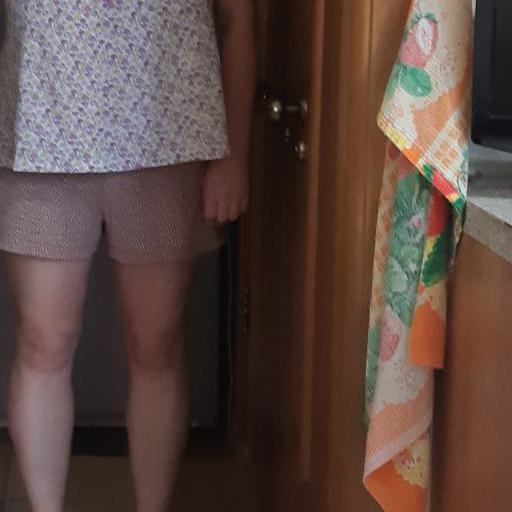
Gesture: no_gesture